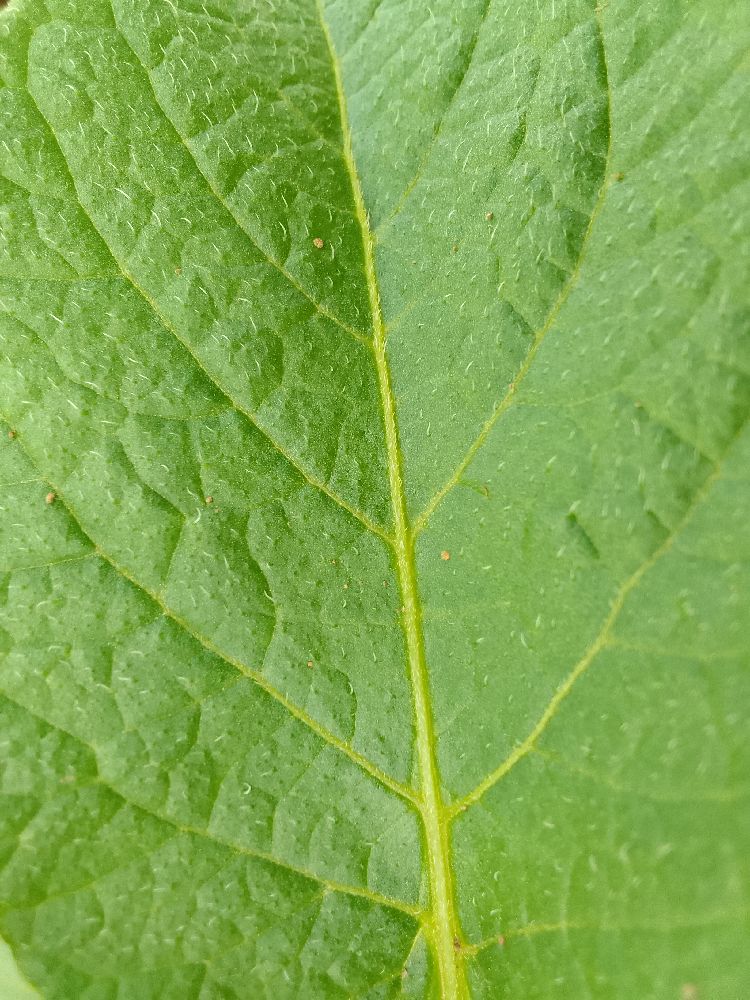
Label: Healthy